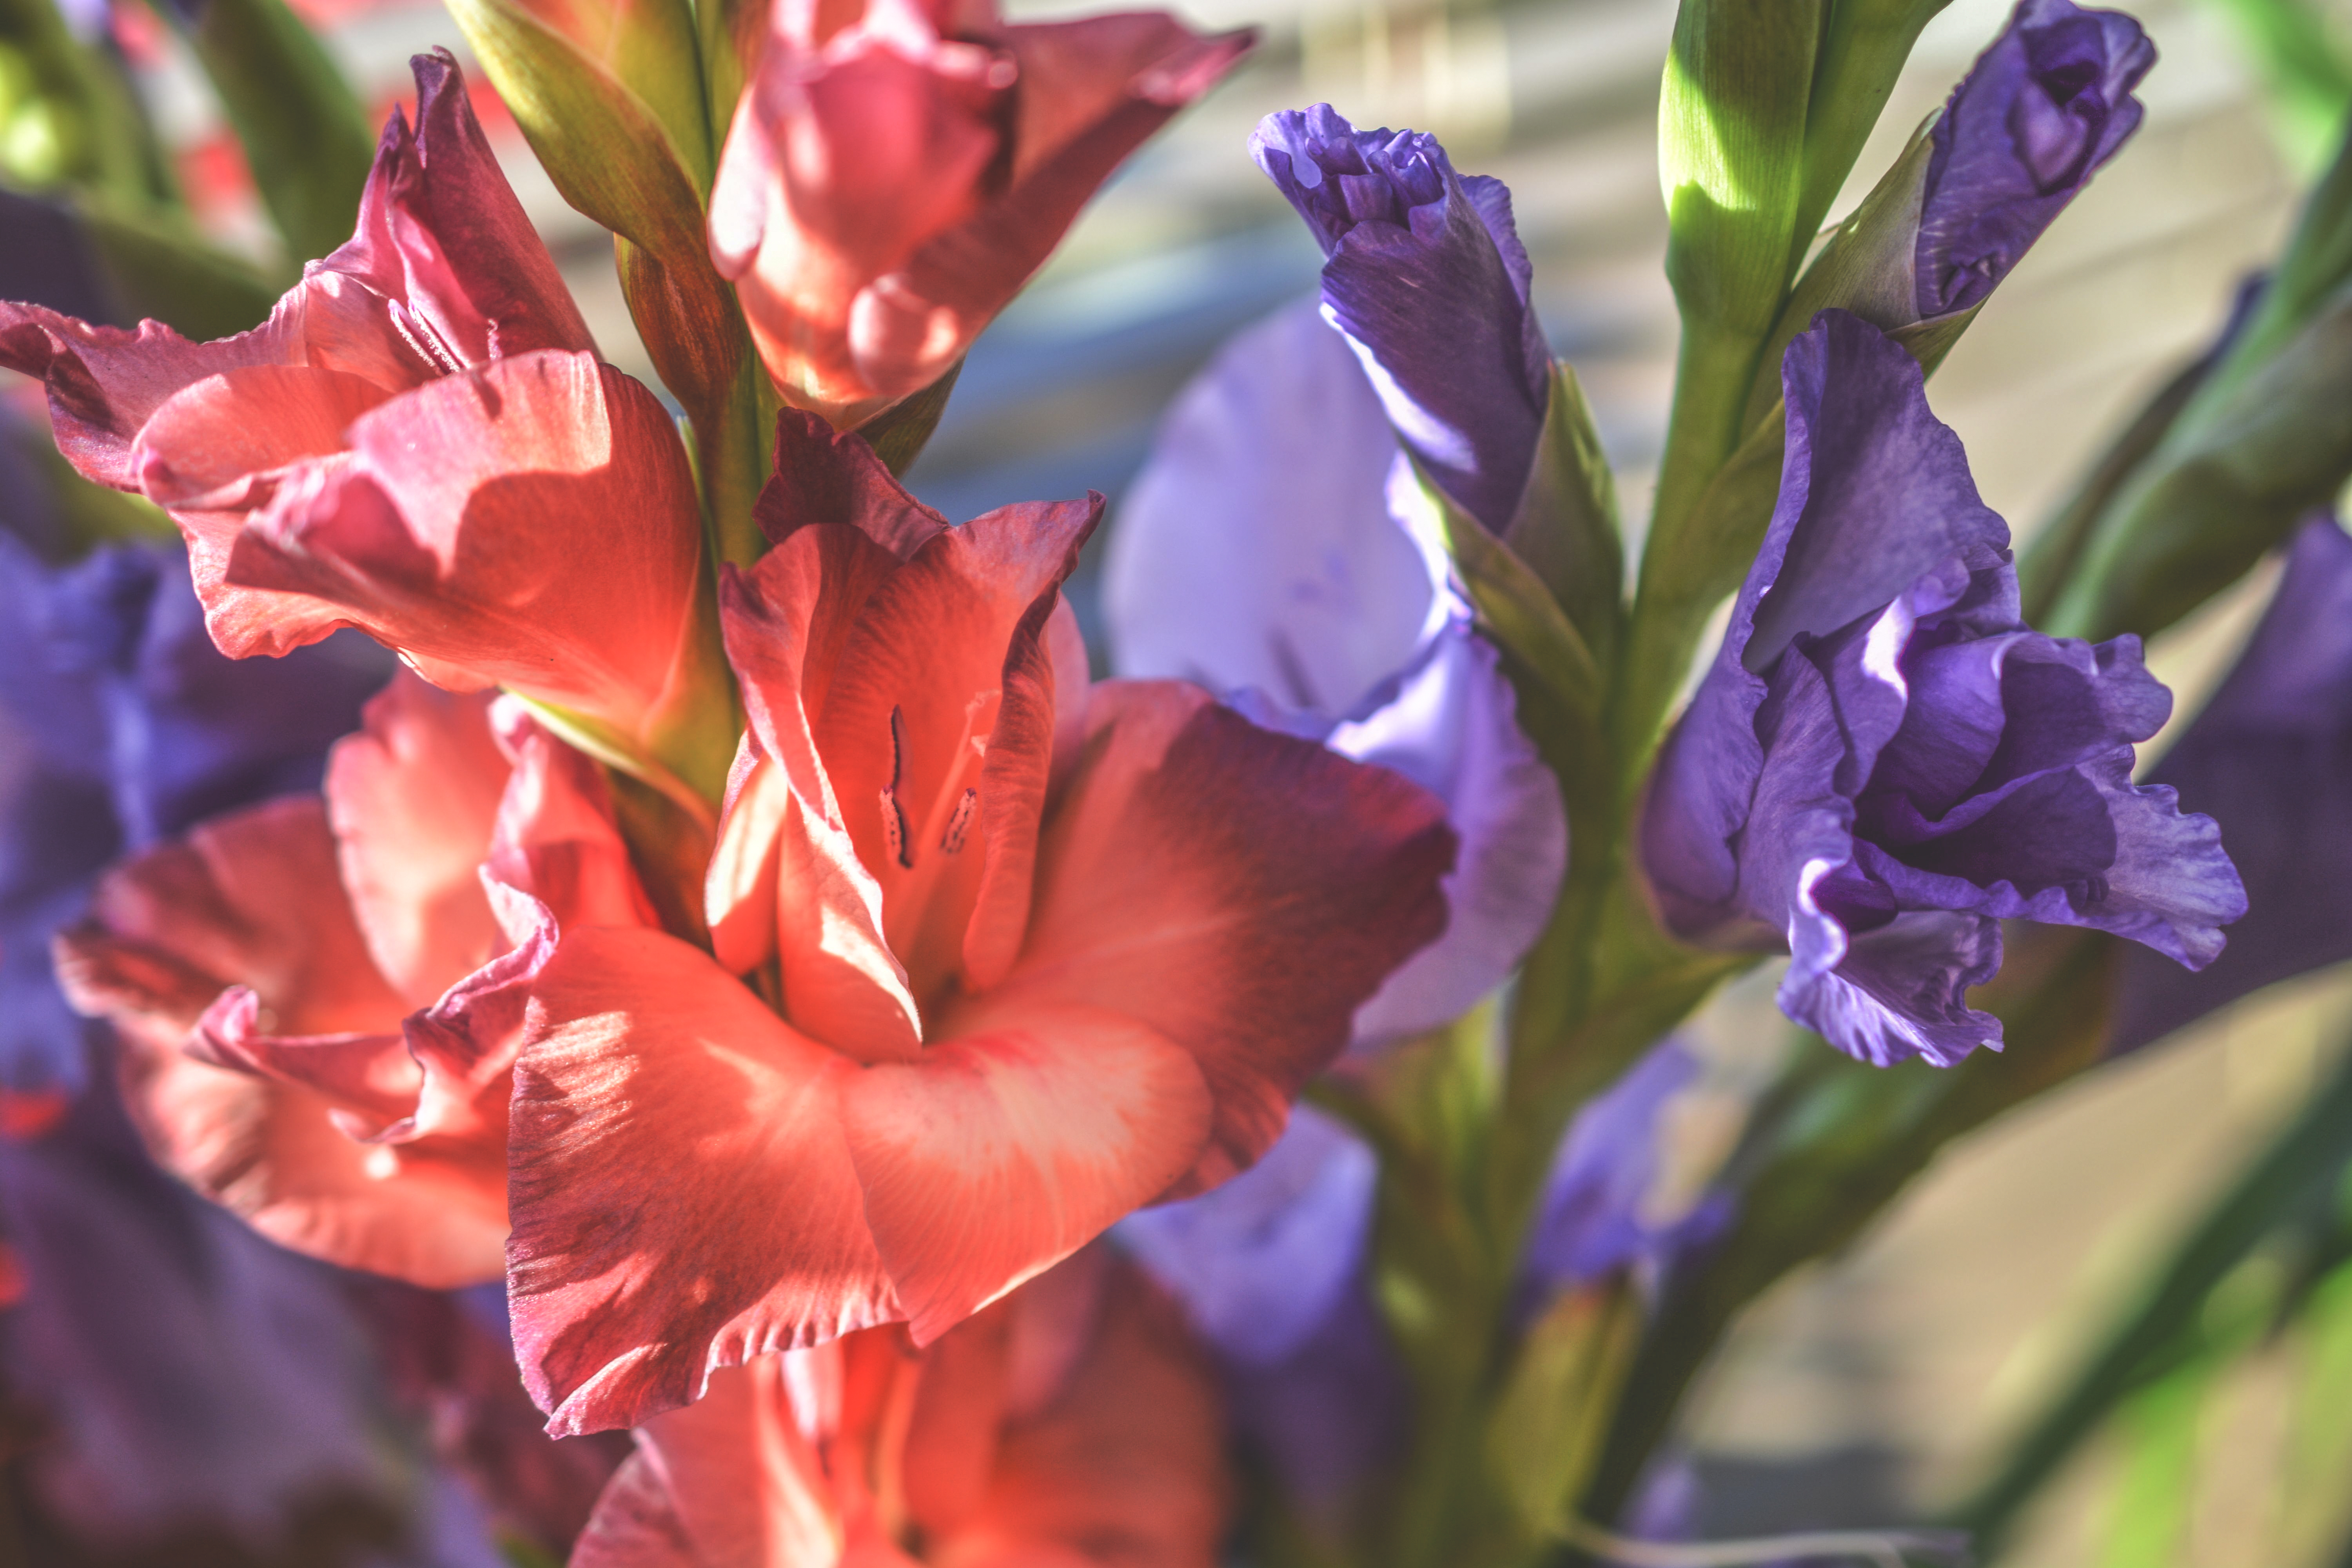
nature, blossom, blur, growth, plant, flower, petal, bloom, summer, colourful, macro, natural, fresh, romantic, botany, blooming, colorful, garden, flora, botanical, freshness, wildflower, flowers, outdoors, colour, colors, gardening, petals, iris, eye, bright, seasonal, beautiful, delicate, gladiola, gladiolus, macro photography, flowering plant, husk, gladioli, land plant, iris family